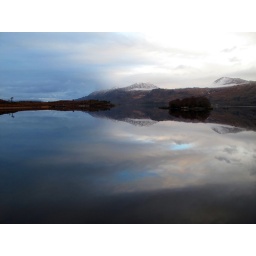
the pale clouds and gentle bue sky reflected in the still waters